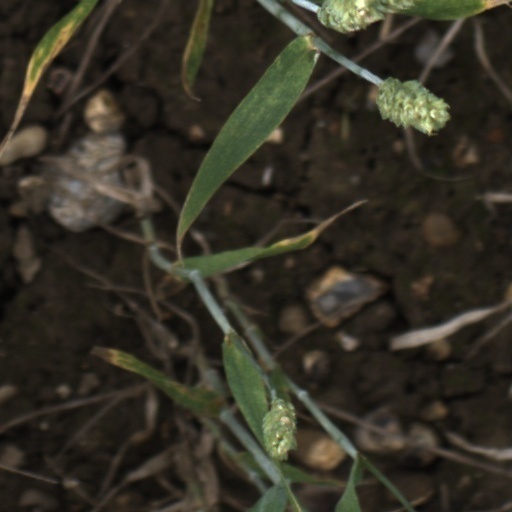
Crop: wheat